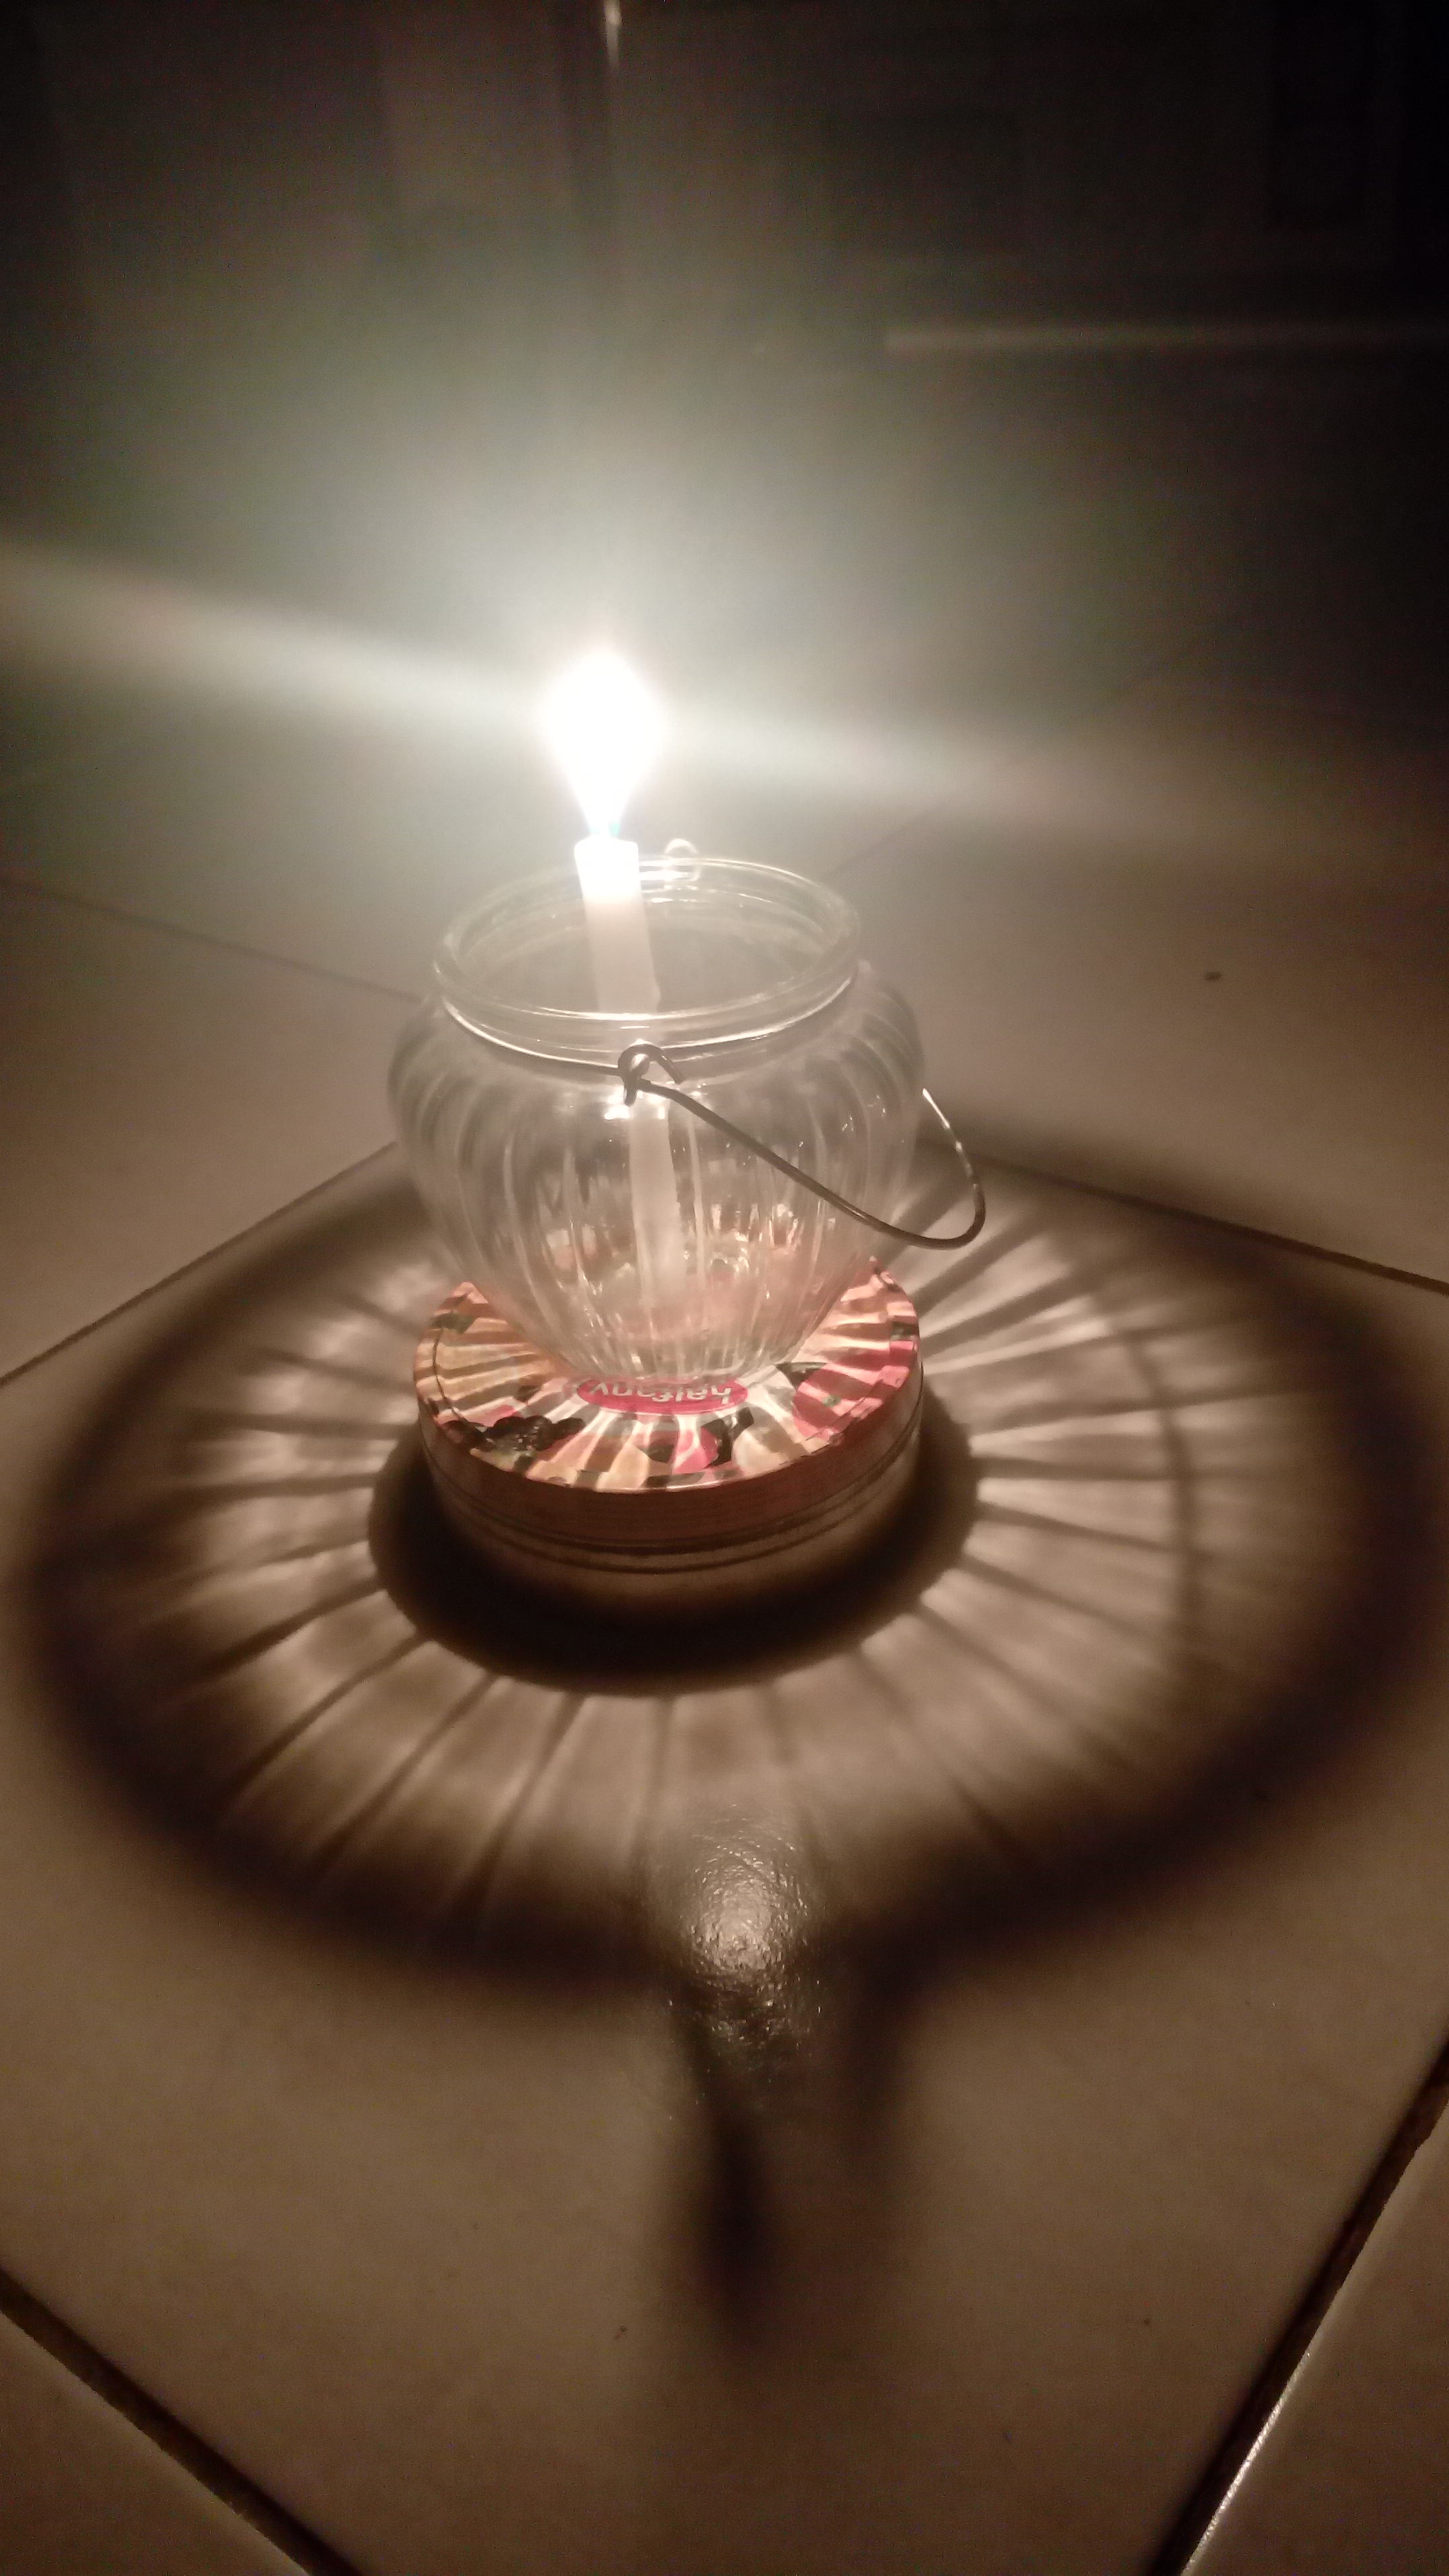
light, shadow, lighting, table, still life photography